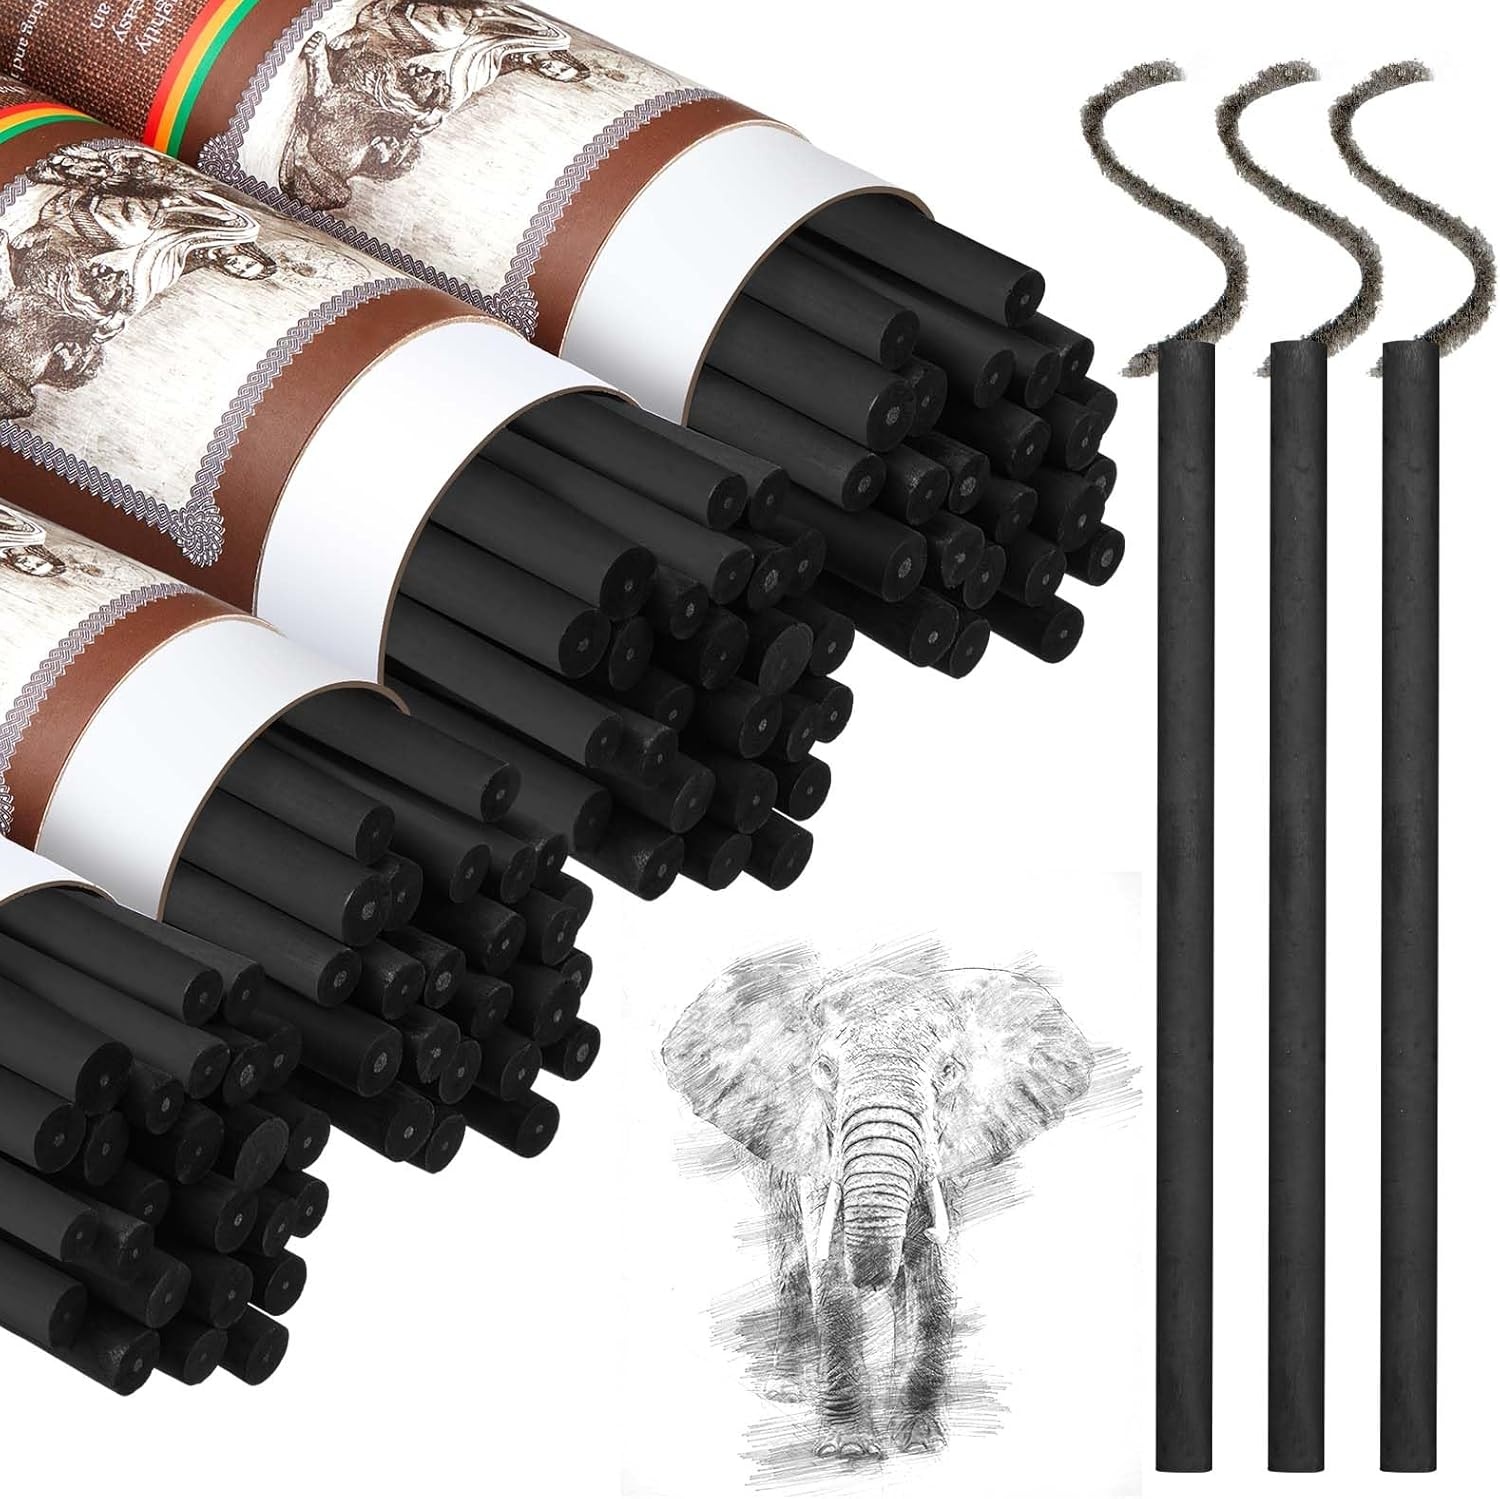
Gueevin 100 Pcs Willow Charcoal Sticks, Willow Charcoal, Artists, Beginners, Students, Perfect for Sketching, Drawing, Shading, and Fine Art (5-7mm)
Overview Brand : Gueevin Writing Instrument Form : Charcoal Stick Color : Black Ink Color : Black Age Range (Description) : Adult About this item Sturdy and Reliable Willow Charcoal: we have improved the box and still provide the smooth and quality willow charcoal sticks; The sketch tools are made of willow charcoal, you can experience the blend of endurance and convenience, ensuring lasting usage, it slides smoothly and has smooth lines when applied; Willow is darker and more forgiving than vine, which can produce a range of tones, and willow breaks less than vine charcoal Suitable Size: the size of black charcoal pencil is about 1/5-2/7 inch/ 0.5-0.7 cm in diameter, and 5.7 inch/ 14.5 cm in length, offers precision based control while sketching or drawing, and you can hold the pencil comfortably Ample Supply: you will receive 4 boxes, each containing 25 pieces, the package comes with 100 pieces of charcoal sticks in total, whether you're an experienced artist, a hobbyist, or a beginner, preparing yourself for long lasting creative binge sessions without worrying about shortage Suitable for Sketching and Painting: compressed charcoal sticks are a must have for studying and sketching, it is erasable, blendable and has a wide tonal range with clear distinction between light and dark, ideal for figure drawings, loose sketches and other arts Gift for Art Lovers: this set of 100 charcoal sticks is an ideal present for sketching and painting enthusiasts, letting them delve into their creative journey, producing attractive and compelling artworks
Brand: Gueevin
Category: Office Supplies > Office Instruments > Writing & Drawing Instruments > Art Charcoals > Willow Charcoals